Cape Grenville

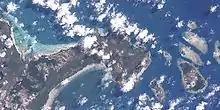
Satellite image, 2000

Cape Grenville, is a small, east-facing promontory along the Queensland, Australia coast of Cape York Peninsula. It lies between Shelburne Bay to the north and Temple Bay to the south. The nearest significant settlement is Weipa, along the western coast of Cape York.